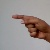
The image shows a hand gesture representing the letter 'G' in Indian Sign Language.